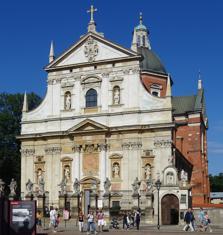
Building: Saints Peter and Paul Church, Kraków
Country: Poland
Year built: 1619
Church in Kraków, Poland Saints Peter and Paul Church Kościół ŚŚ Piotra i Pawła View of Church of Saints Peter and Paul from the St. Maria Magdalena Square Location Kraków Country Poland Denomination Catholic Church Website All Saints Parish History Founder(s) Sigismund III Vasa Consecrated 8 July 1635 Architecture Architect(s) Giovanni Maria Bernardoni , Giovanni de Rossis, Józef Britius, Giovanni Trevano Style Baroque Groundbreaking 1597 Completed 1619 Specifications Materials Brick and stone Administration Archdiocese Kraków UNESCO World Heritage Site Type Cultural Criteria iv Designated 1978 Part of Historic Centre of Kraków Reference no. 29bis Historic Monument of Poland Designated 1994-09-08 Part of Kraków – historic city center Reference no. M.P. 1994 nr 50 poz. 418 The Church of Saints Peter and Paul ( Polish : Kościół ŚŚ Piotra i Pawła ) is a Roman Catholic Polish Baroque church located at 54 Grodzka Street in the Old Town district of Kraków , Poland . It was built between 1597–1619 by Giovanni Maria Bernardoni who perfected the original design of Józef Britius. It is the biggest of the historic Churches of Kraków in terms of seating capacity . Since 1842 it has served the Catholic All Saints parish . History The Church of Saints Peter and Paul is the first structure in Kraków designed entirely in the Baroque style , and perhaps the first Baroque building in present-day Poland. It was funded by the King Sigismund III Vasa ( Zygmunt III ) for the Jesuit order . The plan of the church as a cruciform basilica was drafted by an Italian architect Giovanni de Rossi. His design was carried out by Józef Britius at first (from 1597), and then modified by Giovanni Maria Bernardoni . The final shape of the present-day façade , the dome and its Baroque interior is the work of Giovanni Battista Trevano , who completed them in the years 1605–1619 . The Church was ceremonially consecrated on 8 July 1635. Since 1842, it has belonged to the Roman Catholic All Saints parish. In 1960 the church was raised to the rank of the Smaller Basilica . Architectural form The facade of Saints Peter and Paul Basilica was constructed with dolomite . It resembles that of the Church of Santa Susanna in Rome by Carlo Maderno , but also, it contains similarities with the facade of the main Jesuit church of Il Gesù . In its niches are statues of Jesuit saints: Ignatius of Loyola , Francis Xavier , Aloysius Gonzaga , and Stanisław Kostka made by Dawid Heel. Above the main portal lies the emblem of the order of Jesuits with Saints Sigismund of Burgundy and Ladislaus I of Hungary . The very top of the facade is adorned with the coat of arms of the Vasa dynasty since King Sigismund III Vasa was the founder of the church. The church interior has a broad, single-nave with two aisles consisting of chapels, as well as the transept with a dome at the intersection, and a short rectangular chancel around the altar , with a semicircular apse covered with a hemispherical vault. In front of the church grounds there are several plinths with raised sculptures of apostles designed by Kacper Bażanka. They were made with Pińczów limestone , and completed in 1722 by Dawid Heel. Today, in place of the original 18th century statues, which were very much damaged by acid rain , there are contemporary copies made of the same material by Kazimierz Jęczmyk. Interior design Stucco decorations of the interior, mainly on overhead vaults, belong to Giovanni Battista Falconi of Milan who spent most of his adult life working in Poland. In the apse of the presbytery , there are also his scenes from the life and death of Saints Peter and Paul , and the statues of patrons of Poland – Saint Wojciech and Saint Stanisław. In the aisles, his artwork becomes much more joyous and include figures of angelic putti woven into ornamental compositions and plafonds . The late Baroque high altar from 1735 with the image of Józef Brodowski "giving keys to St. Peter" was designed by Kacper Bażanka. Among the accessories in the interior, a sarcophagus of the Bishop Andrzej Trzebicki from late 17th century stands out prominently, as well as the receptacles of Branicki family (from 1720–1725) and Brzechffs, from 1716 by Bażanka. The interior lighting is subordinate to the Baroque dramatization of liturgy and focussed on the priest celebrating Holy Mass . The side pillars supporting the dome were supposed to create the impression of a theatre stage inside. In 1638 the Jesuits formed a musical ensemble there, the biggest in contemporary Poland. It featured around 80 to 100 singers. In the basement beneath the floor of the church Rev. Piotr Skarga is buried. Most recently, beginning January 2010, works proceeded on creating the National Pantheon in the Church's vaults. Main altar The statues of Saints The nave The winter-time facade The organs Foucault pendulum Every Thursday inside the Church, demonstrations are held of the longest Foucault pendulum in Poland (46,5 m), suspended for the popular display of the Earth's rotation . Named after the French physicist Léon Foucault , the experimental apparatus consists of a tall pendulum free to swing in any vertical plane. The actual path of the swing appears to rotate—while in fact the plane is fixed in space, but the Earth rotates under the pendulum once a sidereal day. It is a simple and easy-to-see proof of the Earth's movement. The pendulum weights 25 kg and is fitted with the red laser marking a clock face at the floor. It takes about an hour to notice a significant difference in its path, and the explanation is provided in Polish. The history of the pendulum at the Church is several decades long. For the first time, it was hung in 1949 on the initiative of professors Kazimierz Kordylewski and Władysław Horbacki. It was put on display again in 1991 on the anniversary of the arrival of Mikołaj Kopernik in the city. However, the renovations two years later required that the pendulum be taken down. In 2000, said Dr Henryk Brancewicz, astronomer at the Jagiellonian University , a local daredevil clambered from the outside and again hung the string in the telescope of the dome. Notable people buried at the Saints Peter and Paul Church The Church of Saint Peter and Paul hosts one of Poland's National Pantheons ( Panteon Narodowy ) alongside the Wawel Cathedral , St. John's Archcathedral and the Church of St Michael the Archangel and St Stanislaus the Bishop and Martyr , a burial place of the most distinguished Poles representing the fields of the arts, culture and science. The work on the construction of the pantheon began in October 2010 and the official opening of the first part of the complex took place in 2012 on the 400th anniversary of Piotr Skarga 's death whose remains were kept in one of the church's crypts. People interred at the pantheon include: Piotr Skarga , (1536–1612), Jesuit preacher Andrzej Trzebicki , (1607–1679), nobleman and priest Witold Szeliga Bieliński, (1818–1833), nobleman Sławomir Mrożek , (1930–2013), dramatist and cartoonist Karol Olszewski , (1846–1915), chemist Krzysztof Penderecki (1933–2020), composer and conductor Marian Rejewski , (1905–1980), mathematician and cryptologist Jerzy Różycki , (1909–1942), mathematician and cryptologist Zygmunt Wróblewski , (1845–1888), chemist Henryk Zygalski , (1908–1978), mathematician and cryptologist See also History of early modern period domes Churches of Kraków List of Jesuit sites Footnotes